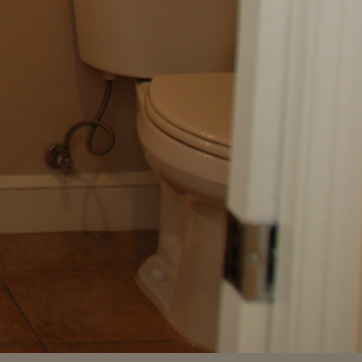
Material: ceramic